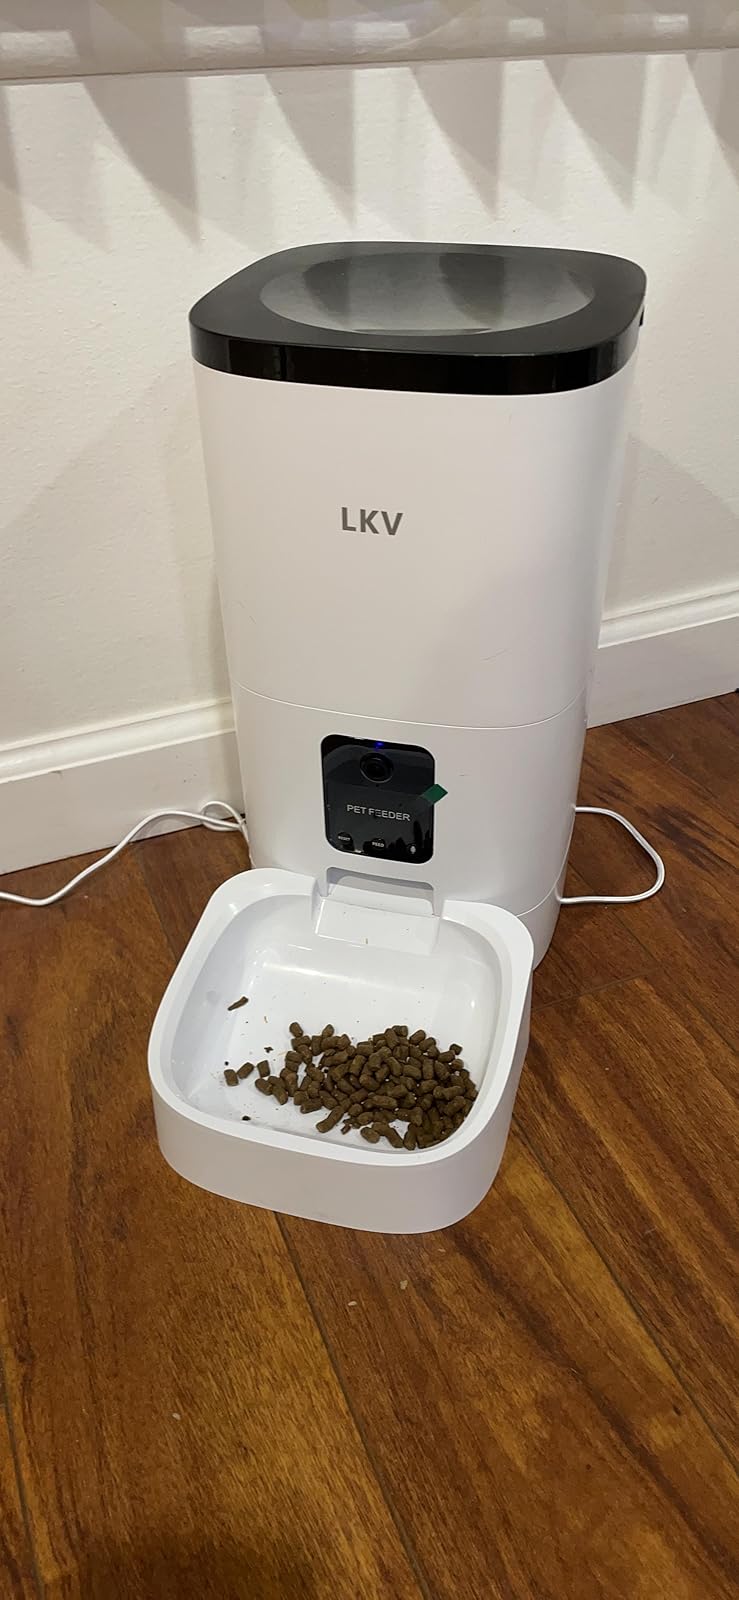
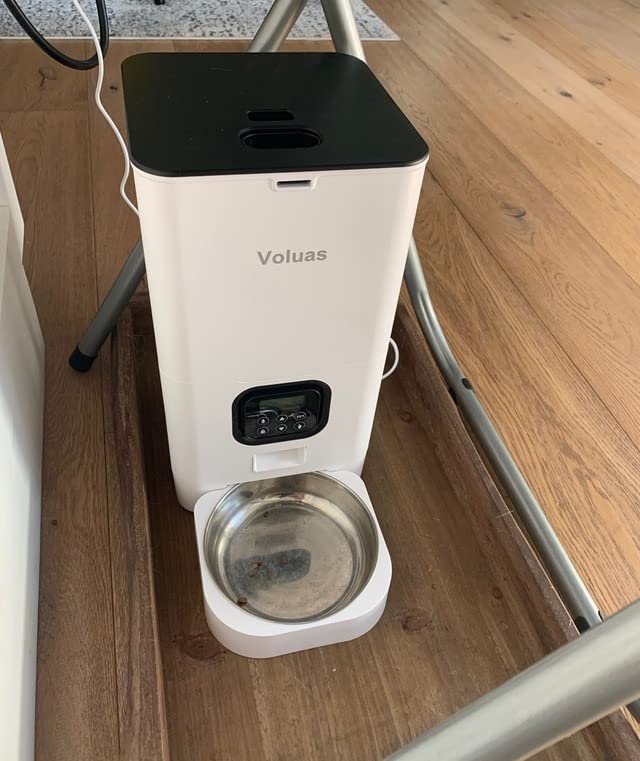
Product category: items_feeder
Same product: no